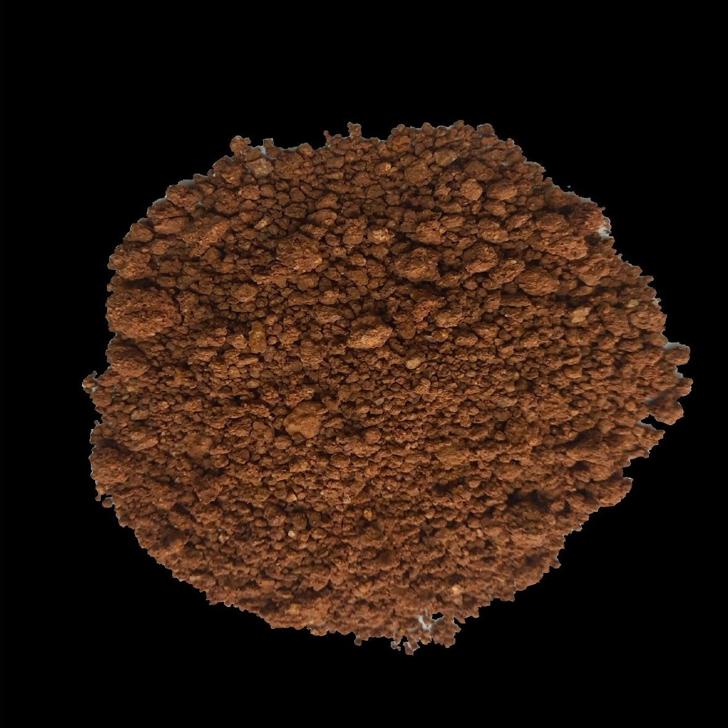
Soil type: Red soil